Popper's experiment

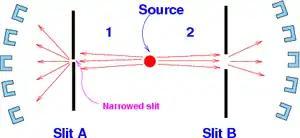
Fig.2 Experiment with slit A narrowed, and slit B wide open. Should the two particle show equal scatter in their momenta? If they do not, Popper says, the Copenhagen interpretation is wrong. If they do, it indicates action at a distance, says Popper.

Now the slit at A is made very small and the slit at B very wide. Popper wrote that, according to the EPR argument, we have measured position "y" for both particles (the one passing through A and the one passing through B) with the precision formula_1, and not just for particle passing through slit A. This is because from the initial entangled EPR state we can calculate the position of the particle 2, once the position of particle 1 is known, with approximately the same precision. We can do this, argues Popper, even though slit B is wide open.